Mirie it is while sumer ilast

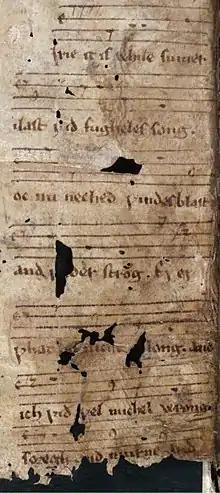
The surviving manuscript copy of “Mirie it is while sumer ilast”.

“Mirie it is while sumer ilast” (“Merry it is while summer lasts”) is a Middle English song from the first half of the 13th century. It is about the longing for summer in the face of the approaching cold weather. It is one of the oldest songs in the English language, and one of the few examples of non-liturgical music from medieval England. The manuscript was found together with two old French songs in a book of Psalms in the Bodleian Library. It was rediscovered at the end of the 19th century and made accessible to experts in 1901. It was arranged and published in a modern form for the first time by Frank Llewellyn Harrison.